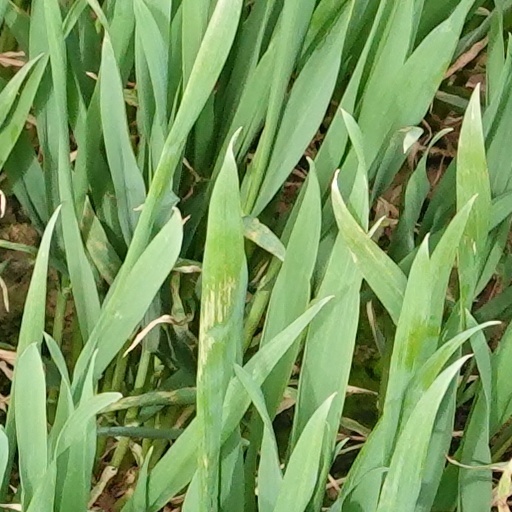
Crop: wheat